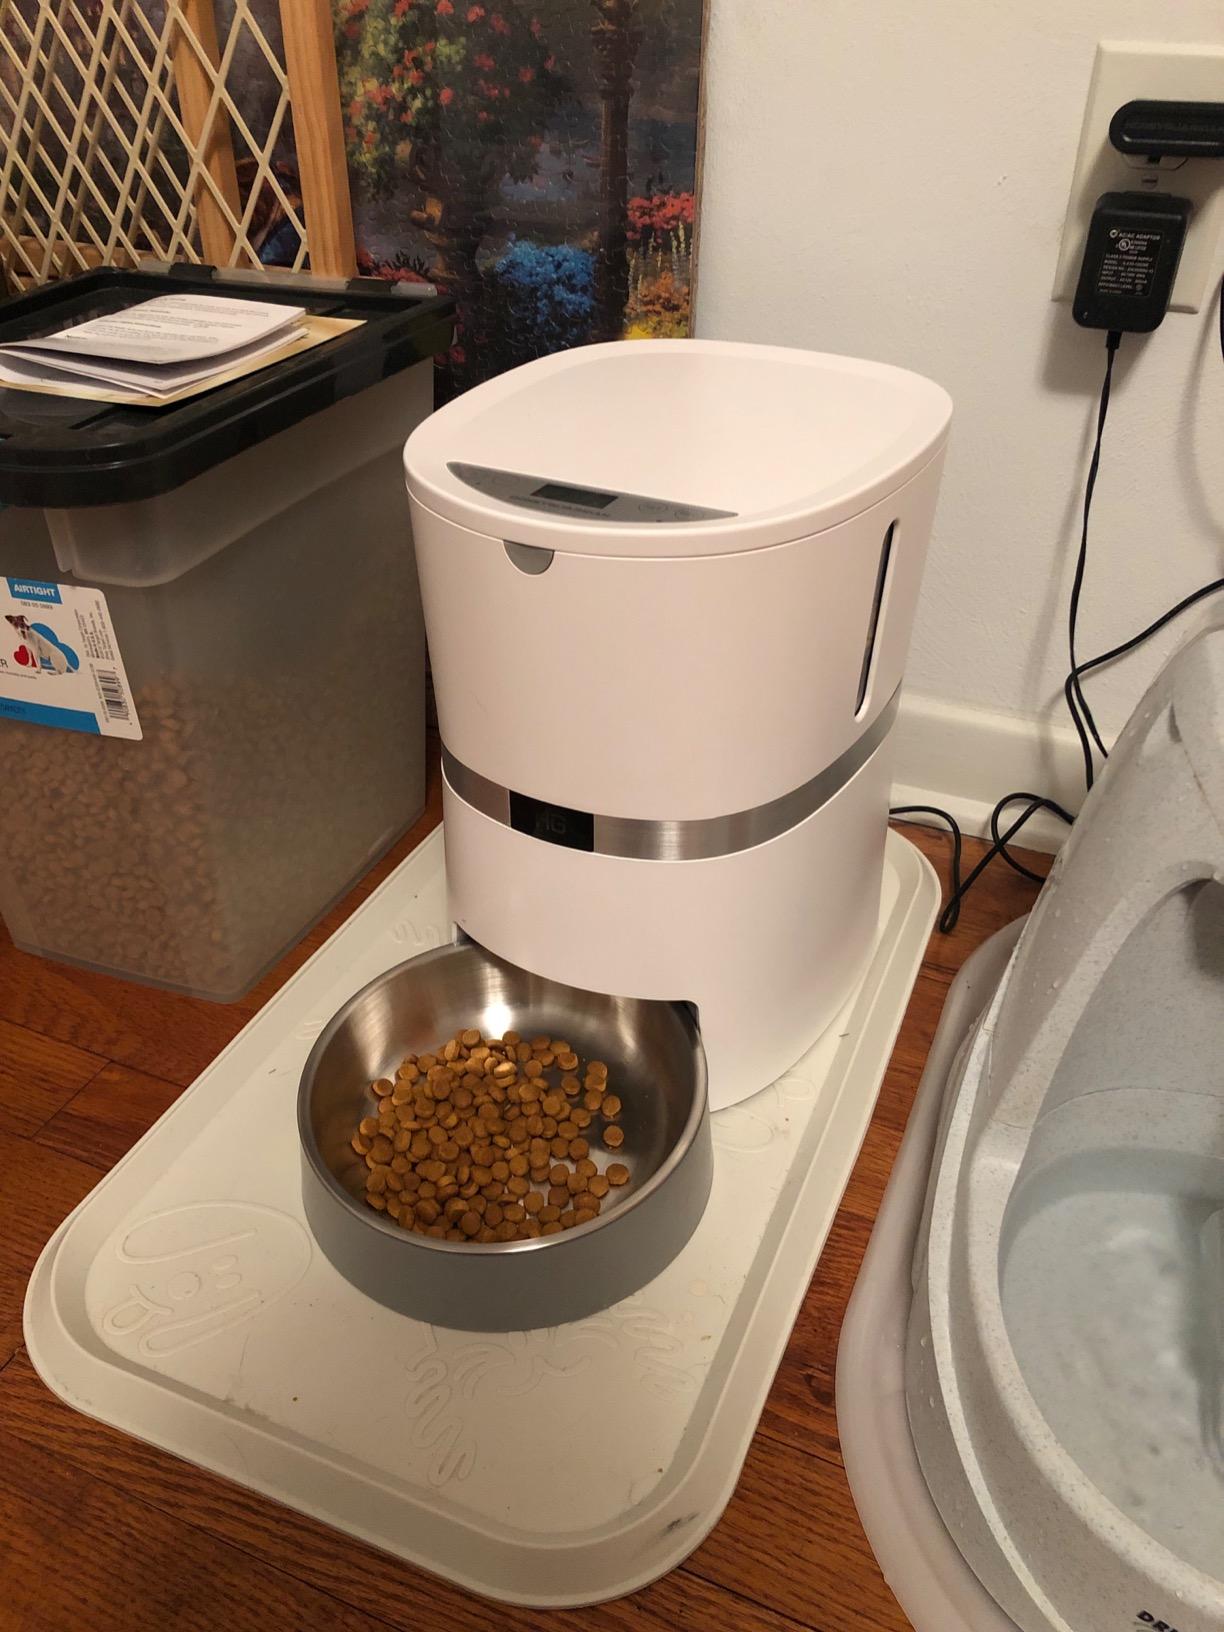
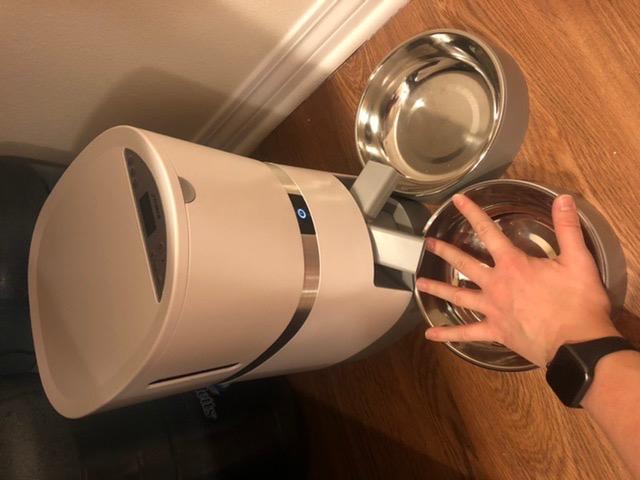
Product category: items_feeder
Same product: no